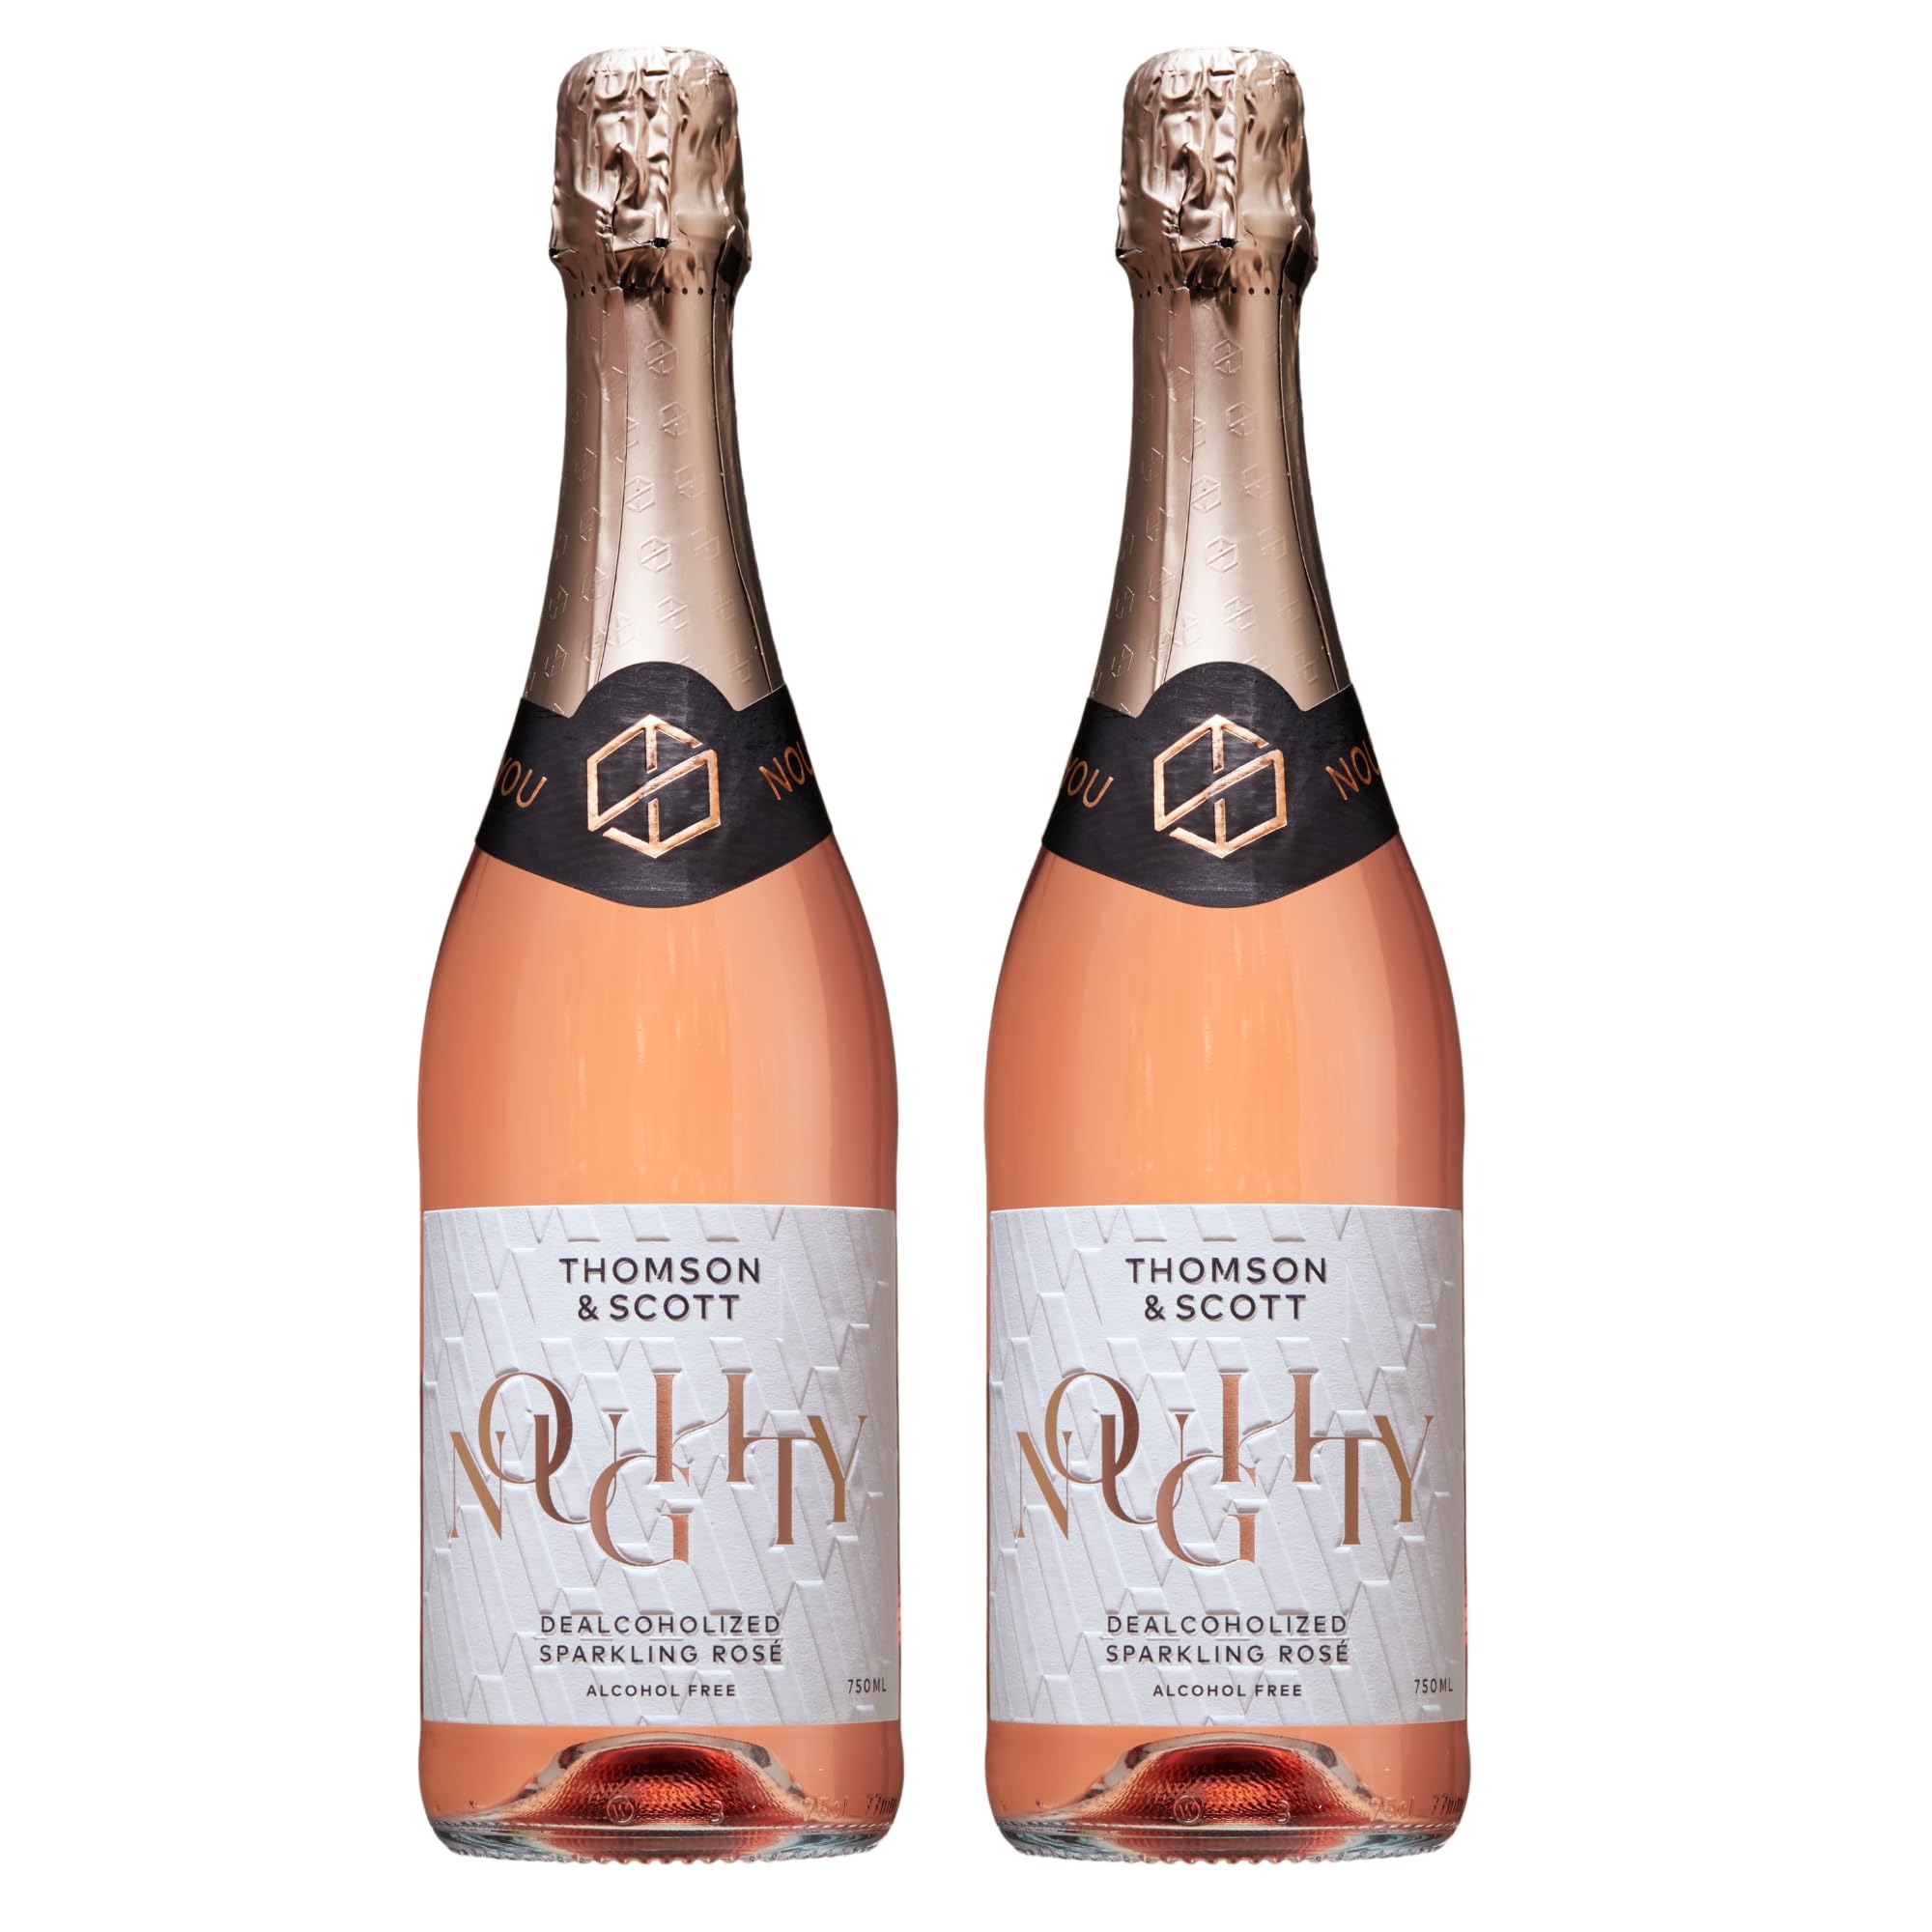
Item Name: Thomson & Scott Noughty Rosé - Alcohol Free Sparkling Rosé, Organic, Low-Sugar, Halal Certified, Vegan, Great Gift for Expecting and New Mums, Birthdays, Anniversaries, Non Alcoholic Rose, 750ml (750ml, 2)
Bullet Point 1: ALCOHOL-FREE ENJOYMENT: Savor the crisp, refreshing taste of sparkling rosé with no alcohol, perfect for those who prefer to avoid it while still enjoying a festive drink
Bullet Point 2: HEALTH-CONSCIOUS: With only 4g of sugar and 18 calories per glass, it's free from chemicals and artificial ingredients, so you can indulge guilt-free while staying mindful of your health.
Bullet Point 3: PURE INGREDIENTS: Made with vegan and halal-friendly ingredients, this sparkling rosé is crafted without animal products or by-products, ensuring it's both ethical and cruelty-free.
Bullet Point 4: GREAT FOR SPECIAL OCCASIONS: A thoughtful gift for expecting mums, birthdays, or anniversaries, packaged in a beautifully crafted bottle for a stylish, alcohol-free toast at any celebration.
Product Description: Noughty Rosé alcohol-free organic vegan sparkling has been dealcoholised to retain the rich flavor in this beautifully crafted bottle. With 5.9g of sugar per 100ml, it’s almost half the sugar content of other non-alcoholic sparkling. And with just 18 calories per glass, it's the perfect answer to a hangover free celebration.
Value: 2.0
Unit: Count

Price: 28.99